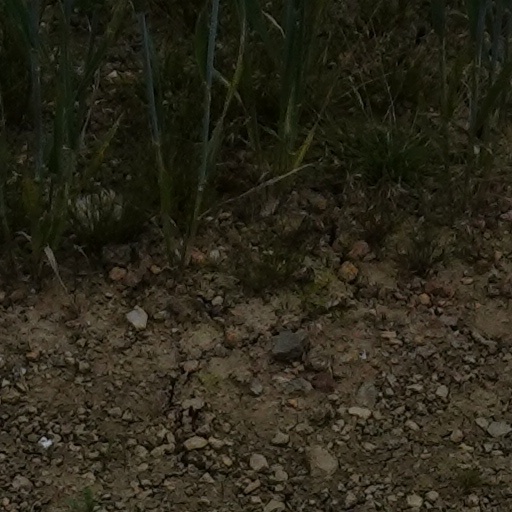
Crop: wheat